Myra

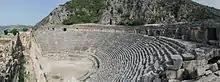
The theater of Myra, with the rock-cut tombs of the ancient Lycian necropolis on the cliff in the background.

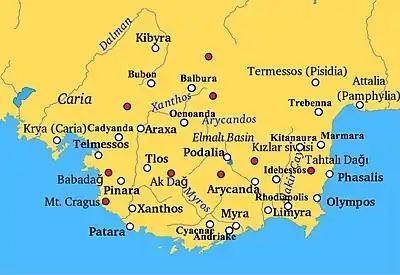
Cities of ancient Lycia. Red dots: mountain peaks, white dots: ancient cities

Myra ("Mýra") was a city in Lycia. The city was probably founded by Lycians on the river Myros (Turkish: "Demre Çay"), in the fertile alluvial plain between, the Massikytos range (Turkish: "Alaca Dağ") and the Aegean Sea. By the 3rd century BC the city was Hellenized. Following the wars of the diadochi the area came under the loose control of the Ptolemies, the Seleucids, and finally the Romans.